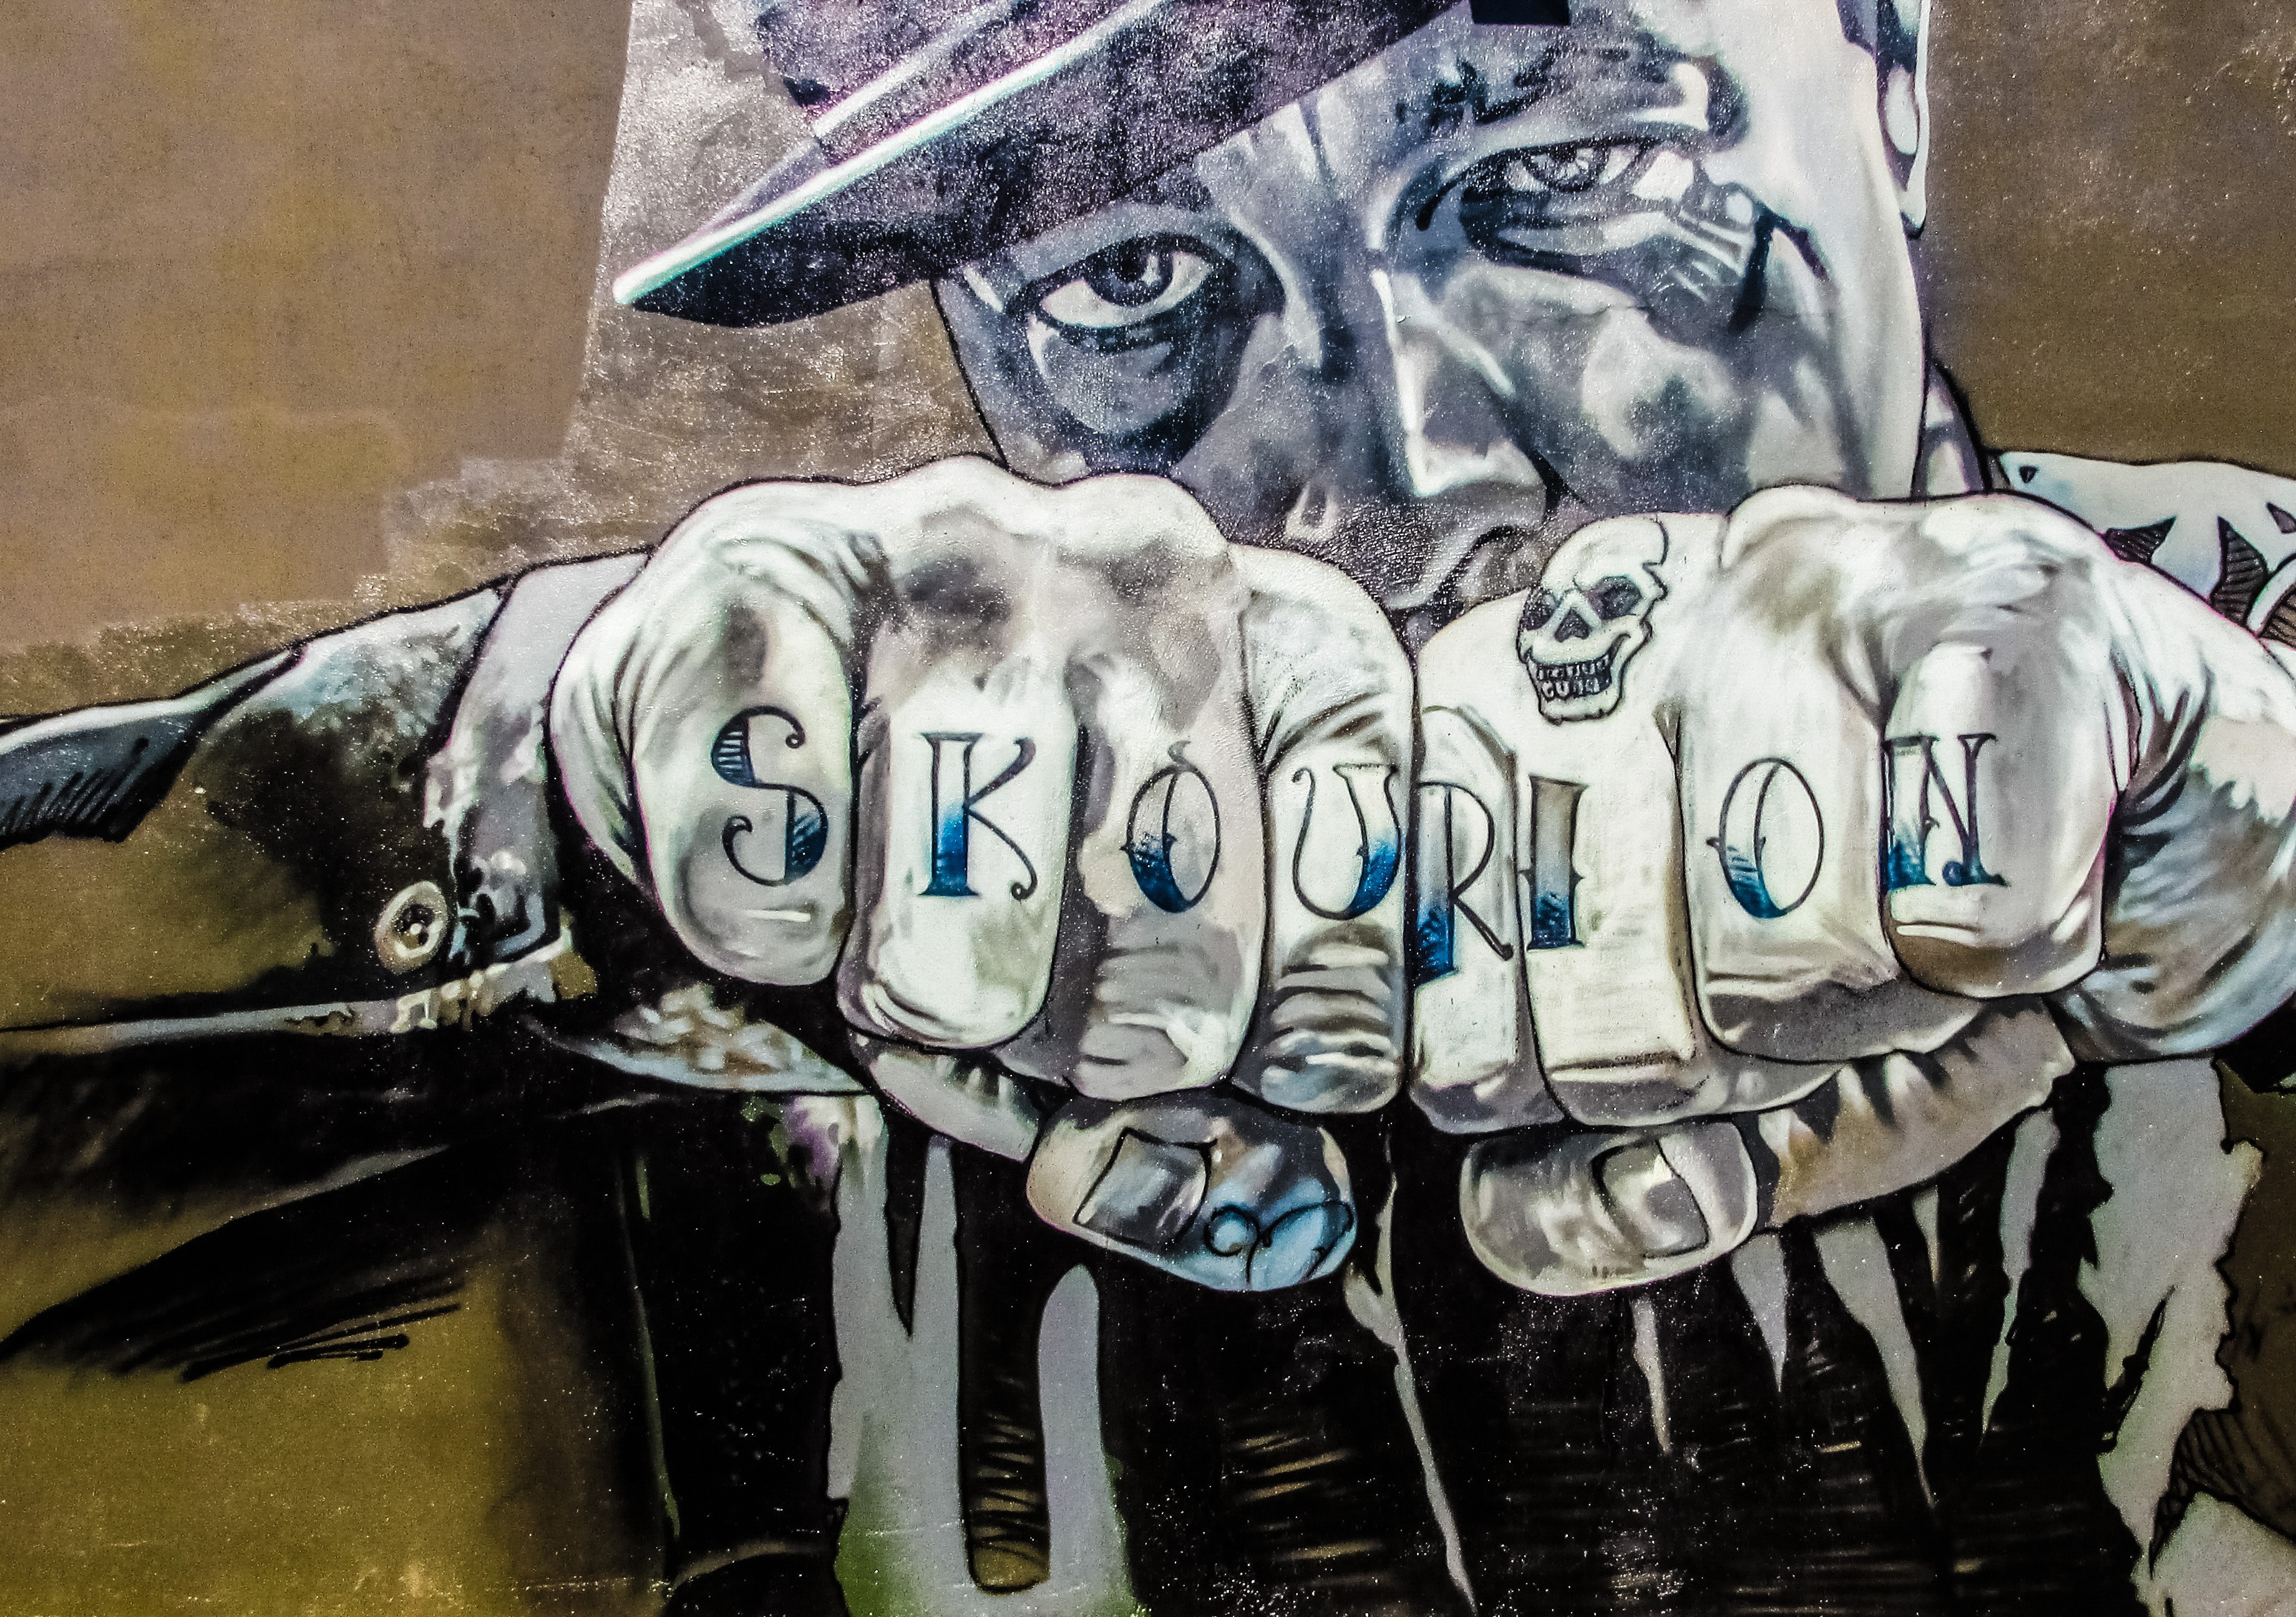
man, graffiti, street art, fist, art, cyprus, dherynia